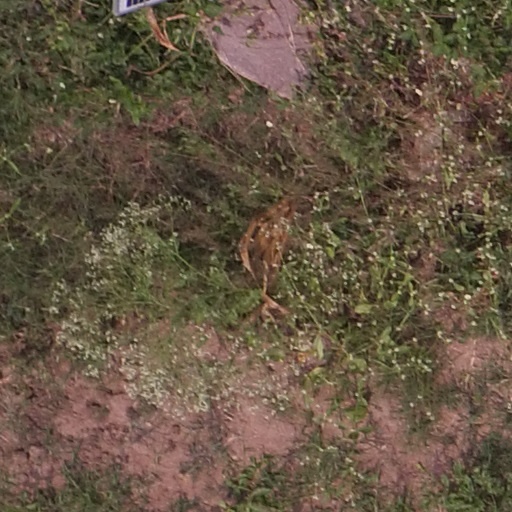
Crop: maize; corn